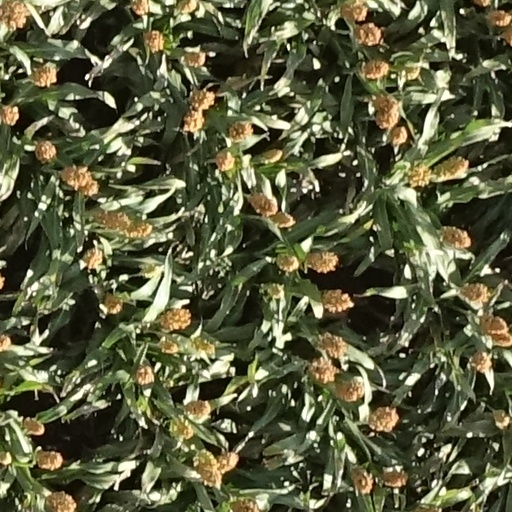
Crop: sorghum